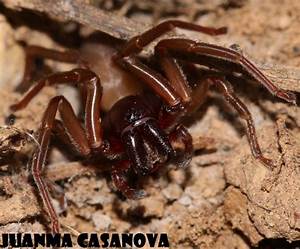
Label: ragno